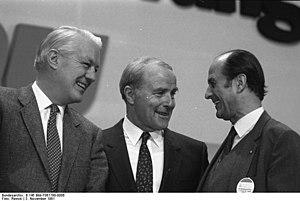
Heinrich Windelen, né le 25 juin 1921 à Bolkenhain et mort le 16 février 2015 à Warendorf, est un homme politique allemand membre de l'Union chrétienne-démocrate d'Allemagne.